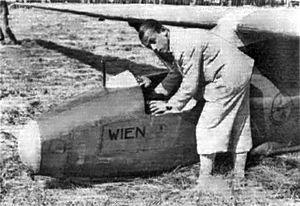
Robert Kronfeld est un pilote et concepteur de planeur des années 1920 et 1930.